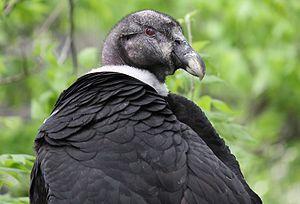
Le Condor des Andes est une espèce d'oiseaux de proie diurnes de l'ordre des Accipitriformes. Il est parfois appelé Grand Condor des Andes, du fait de sa taille. Appartenant à la famille des Cathartidae, ce rapace charognard est la seule espèce du genre Vultur. Il vit en Amérique du Sud, tout le long de la Cordillère des Andes et des côtes du Pacifique. Par son envergure de 3,00 m à 3,20 mètres en moyenne, parfois plus de 3,20 m et jusqu'à 3,50 m au maximum, il est le plus grand rapace et le plus grand oiseau volant terrestre du monde, n'étant aujourd'hui dépassé que par l'Albatros hurleur, qui est pour sa part un grand oiseau marin pélagique, avec une envergure moyenne de 3,10 mètres, soit généralement de 2,5 à 3,5 m, pouvant aller jusqu'à 3,70 m au maximum.